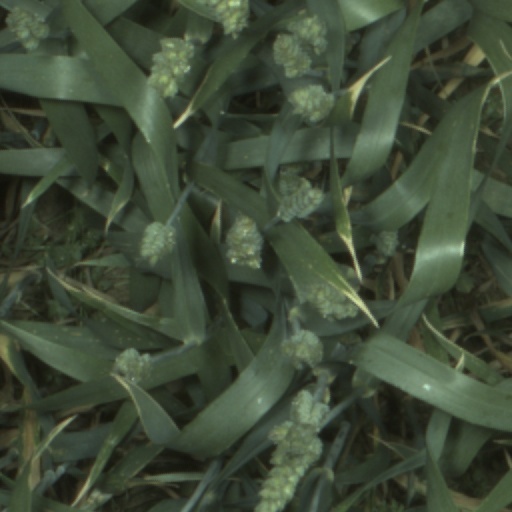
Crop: wheat